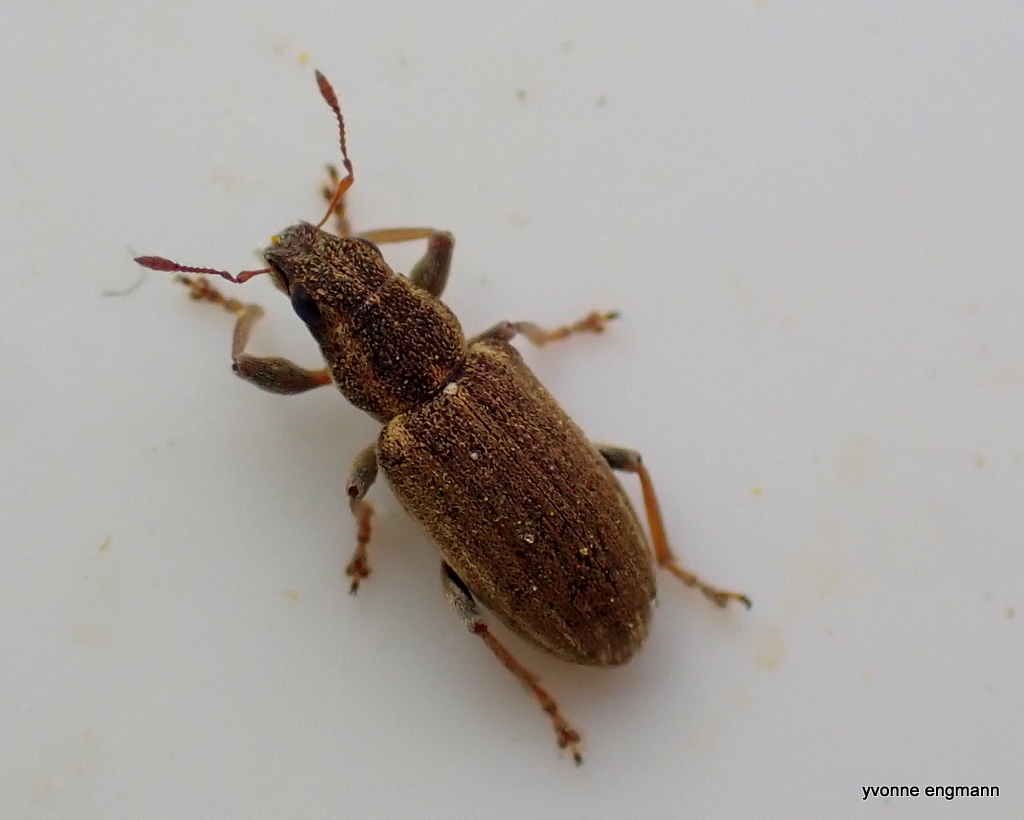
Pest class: pea_leaf_weevil